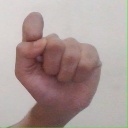
अक्षर: घ